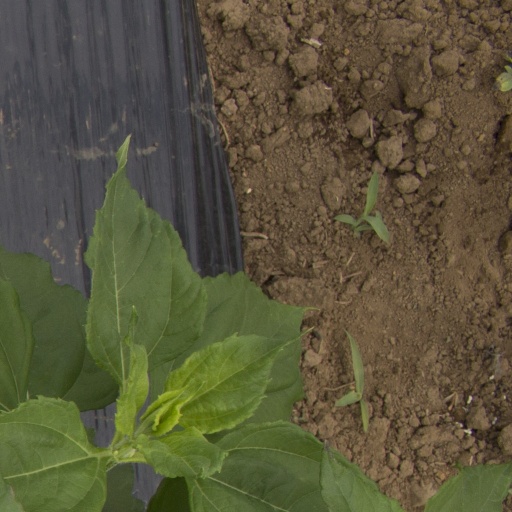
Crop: Jerusalem artichoke